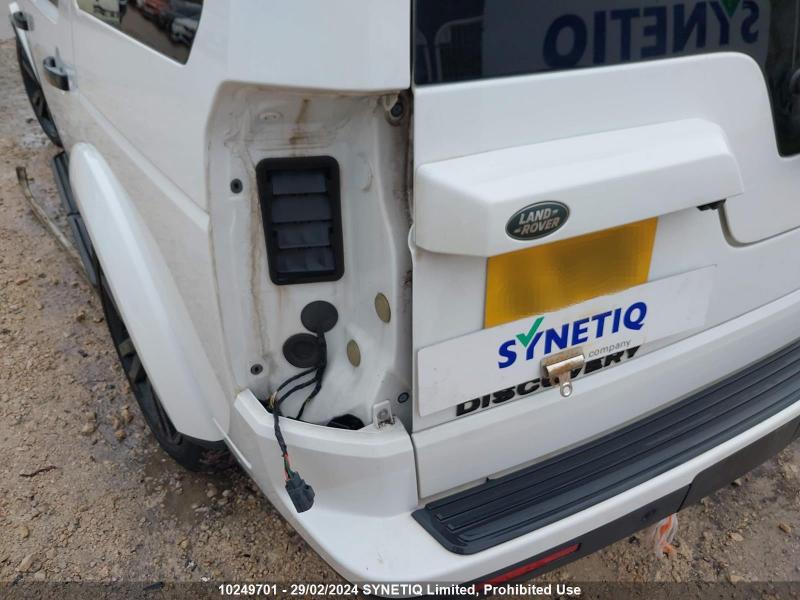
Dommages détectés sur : feu arrière gauche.
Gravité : majeur